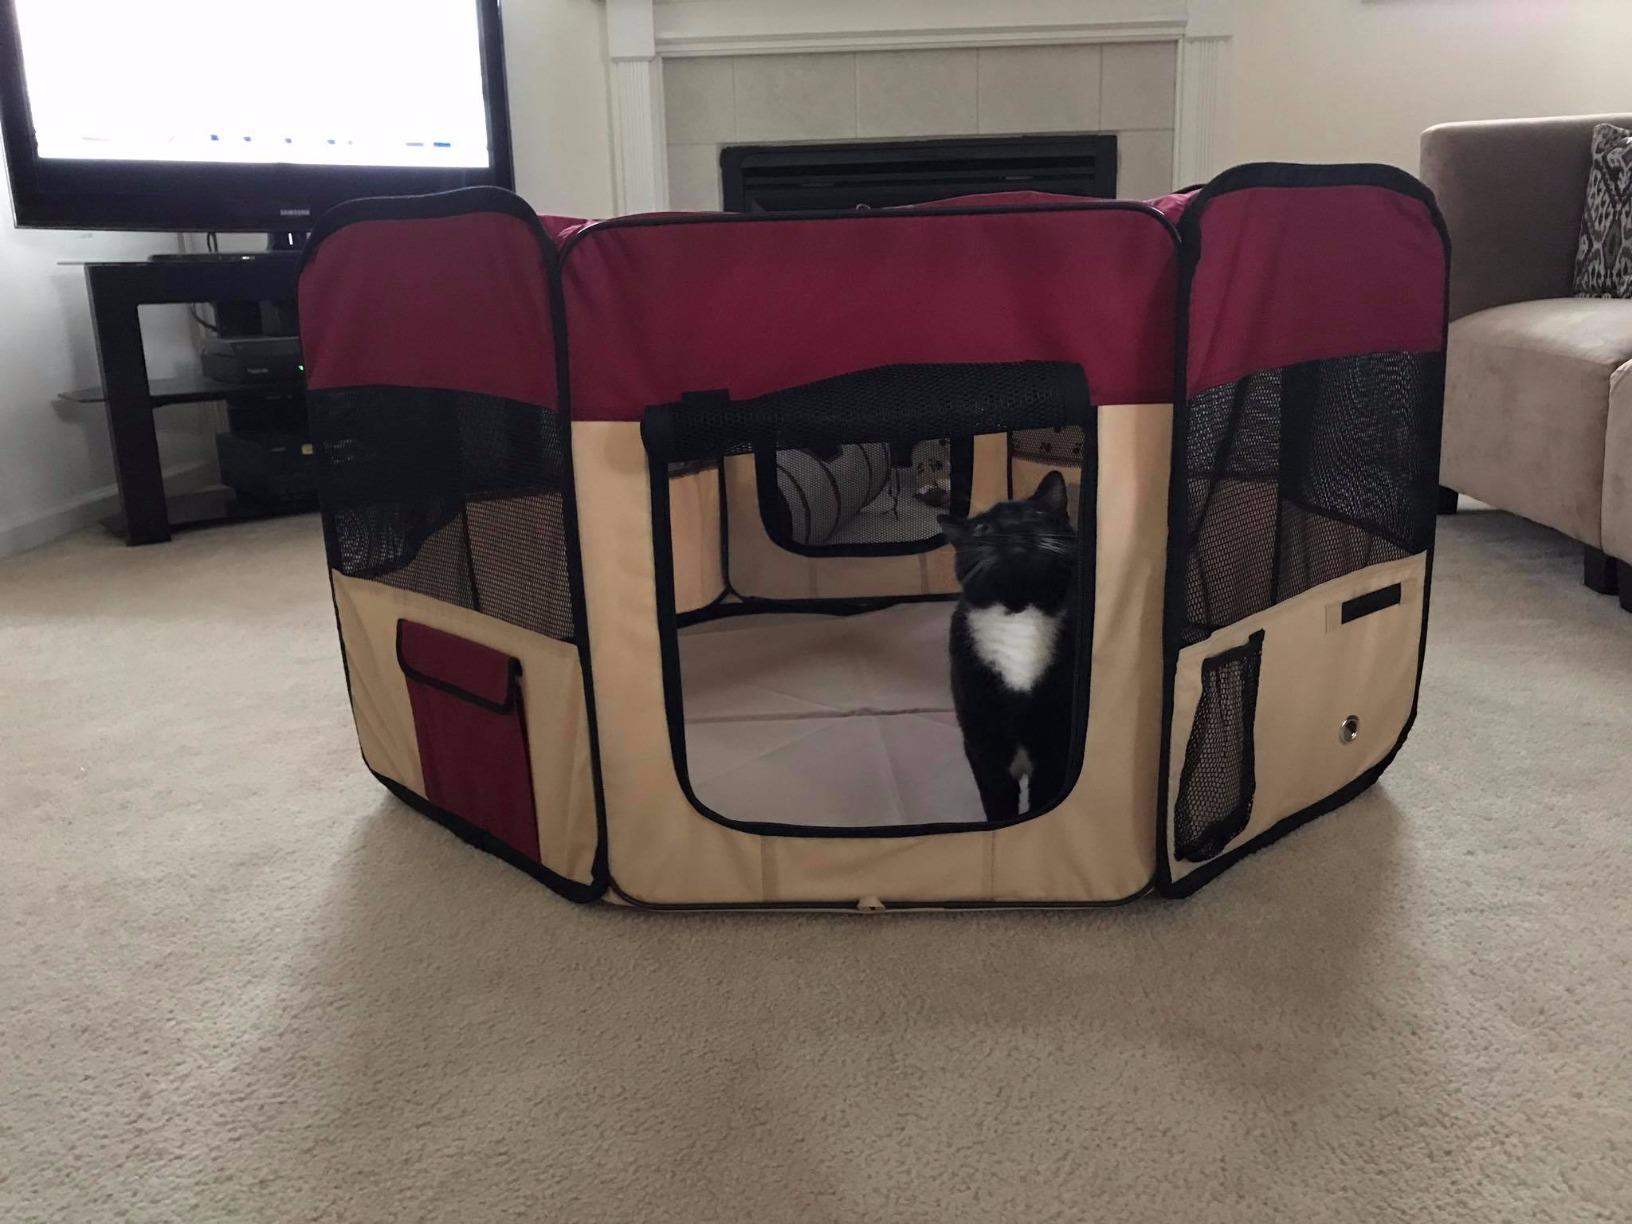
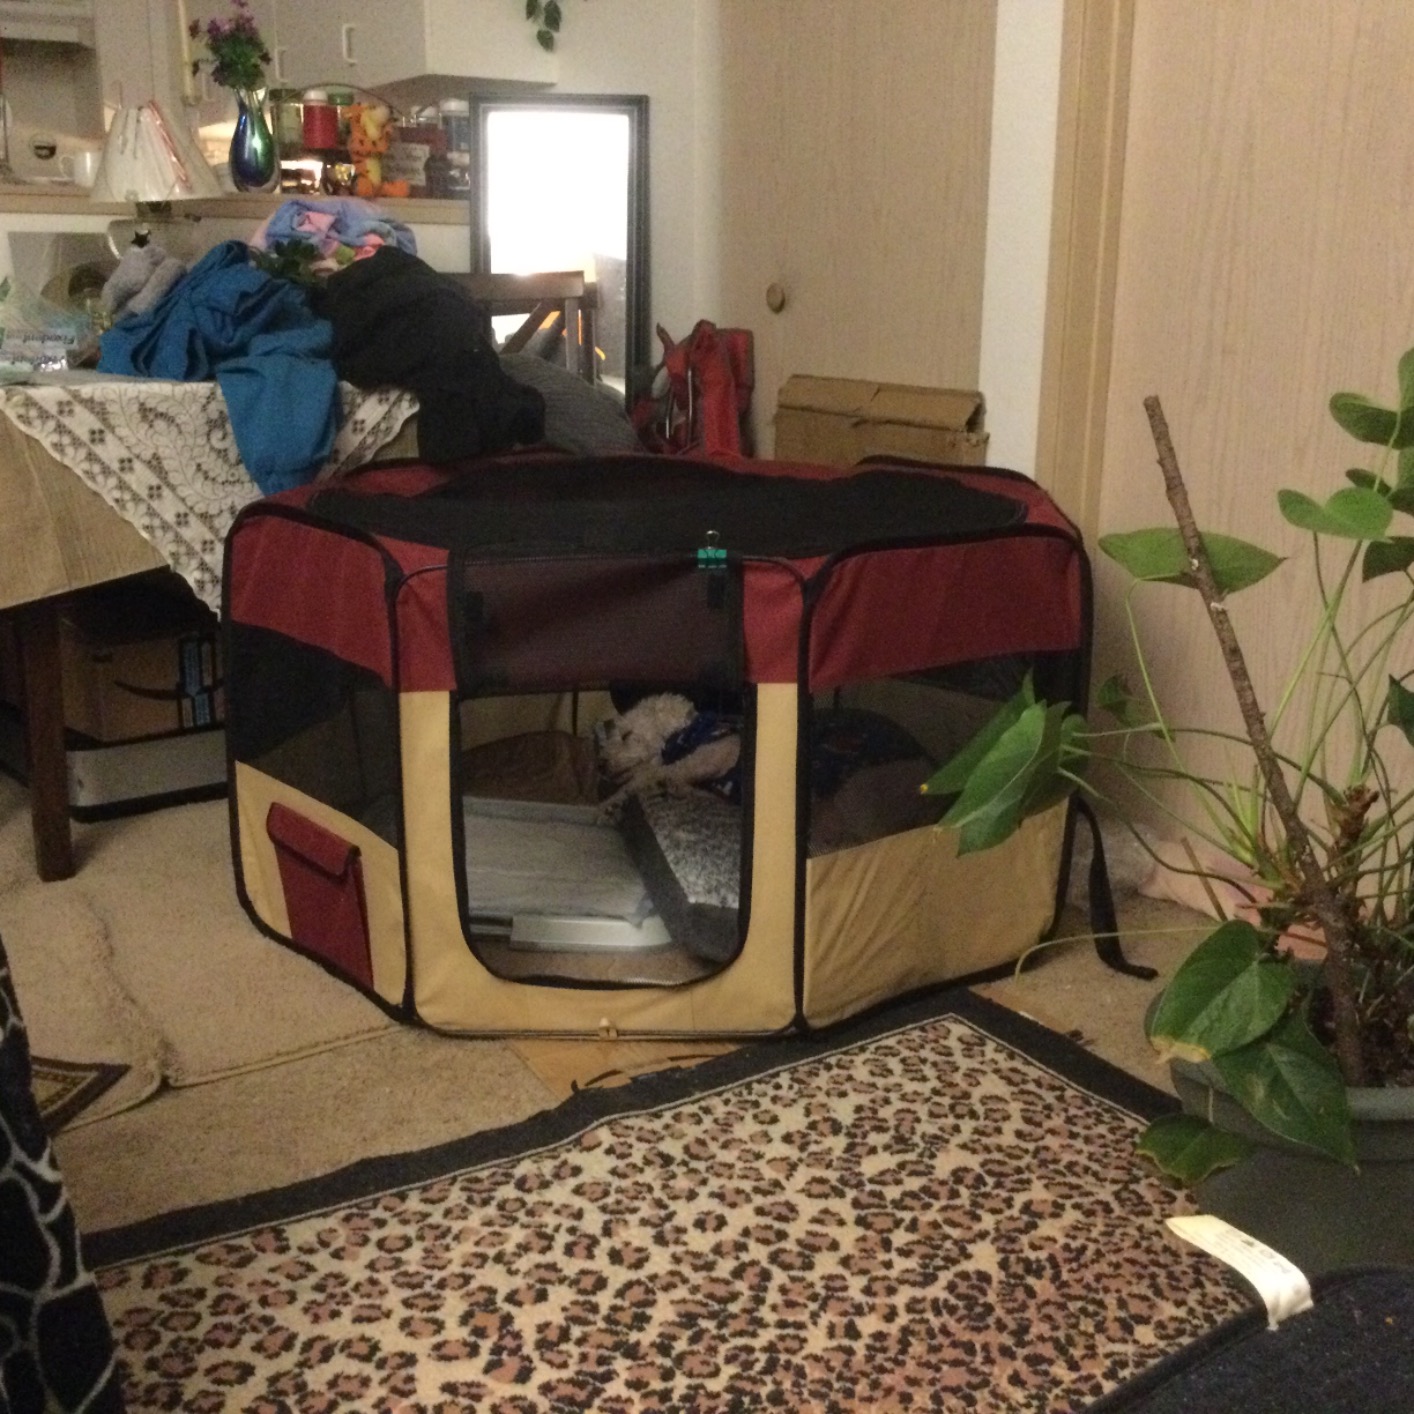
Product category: items_kennel
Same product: yes